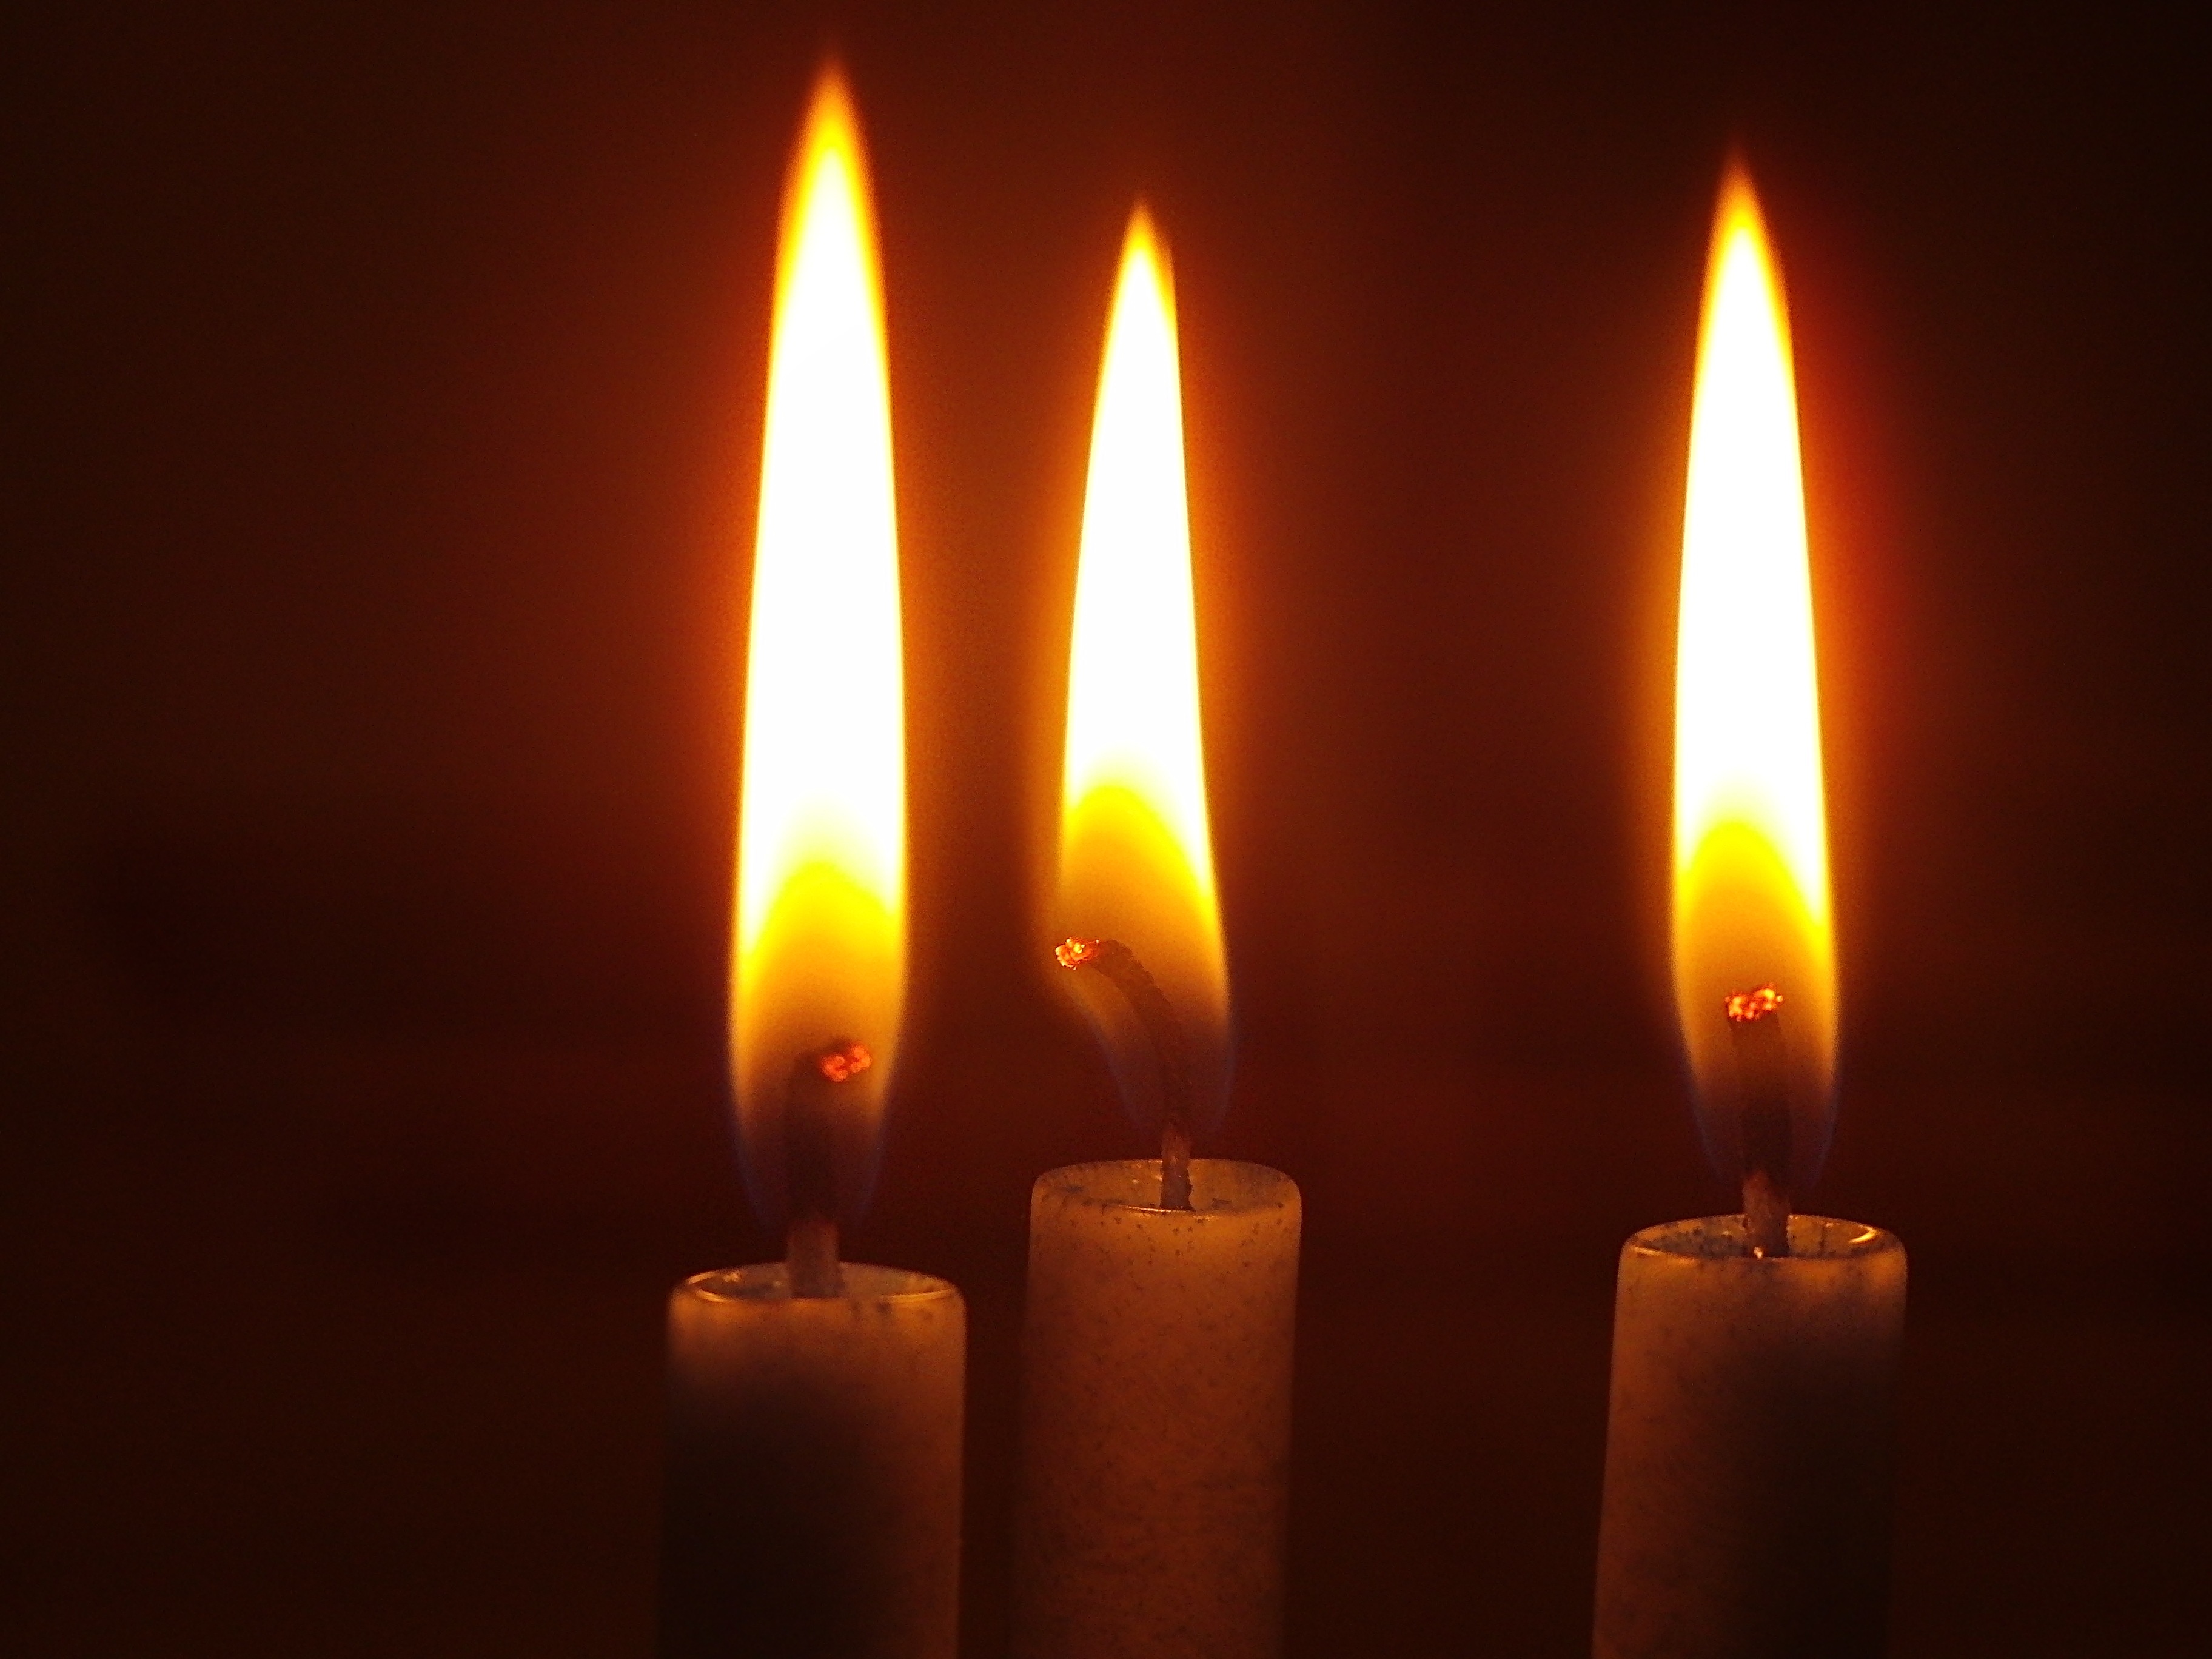
light, atmosphere, flame, fire, candle, lighting, decor, advent, candlelight, flameless candle